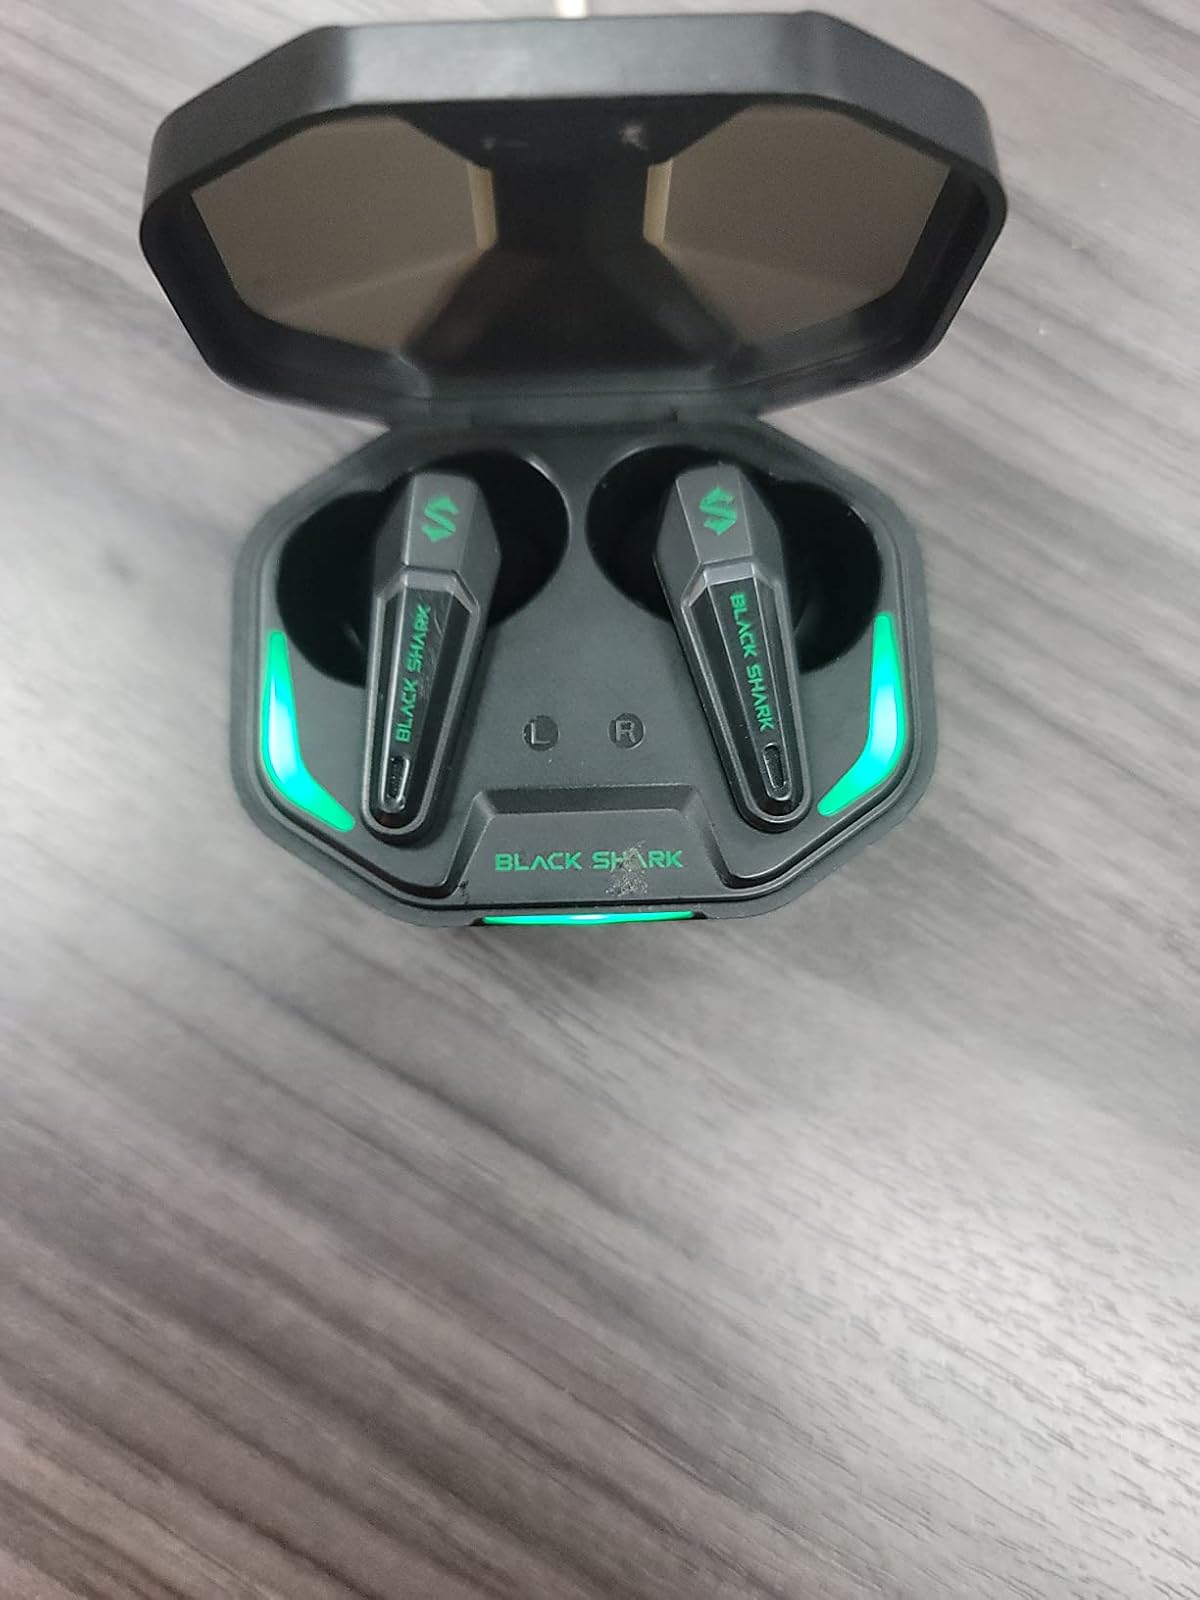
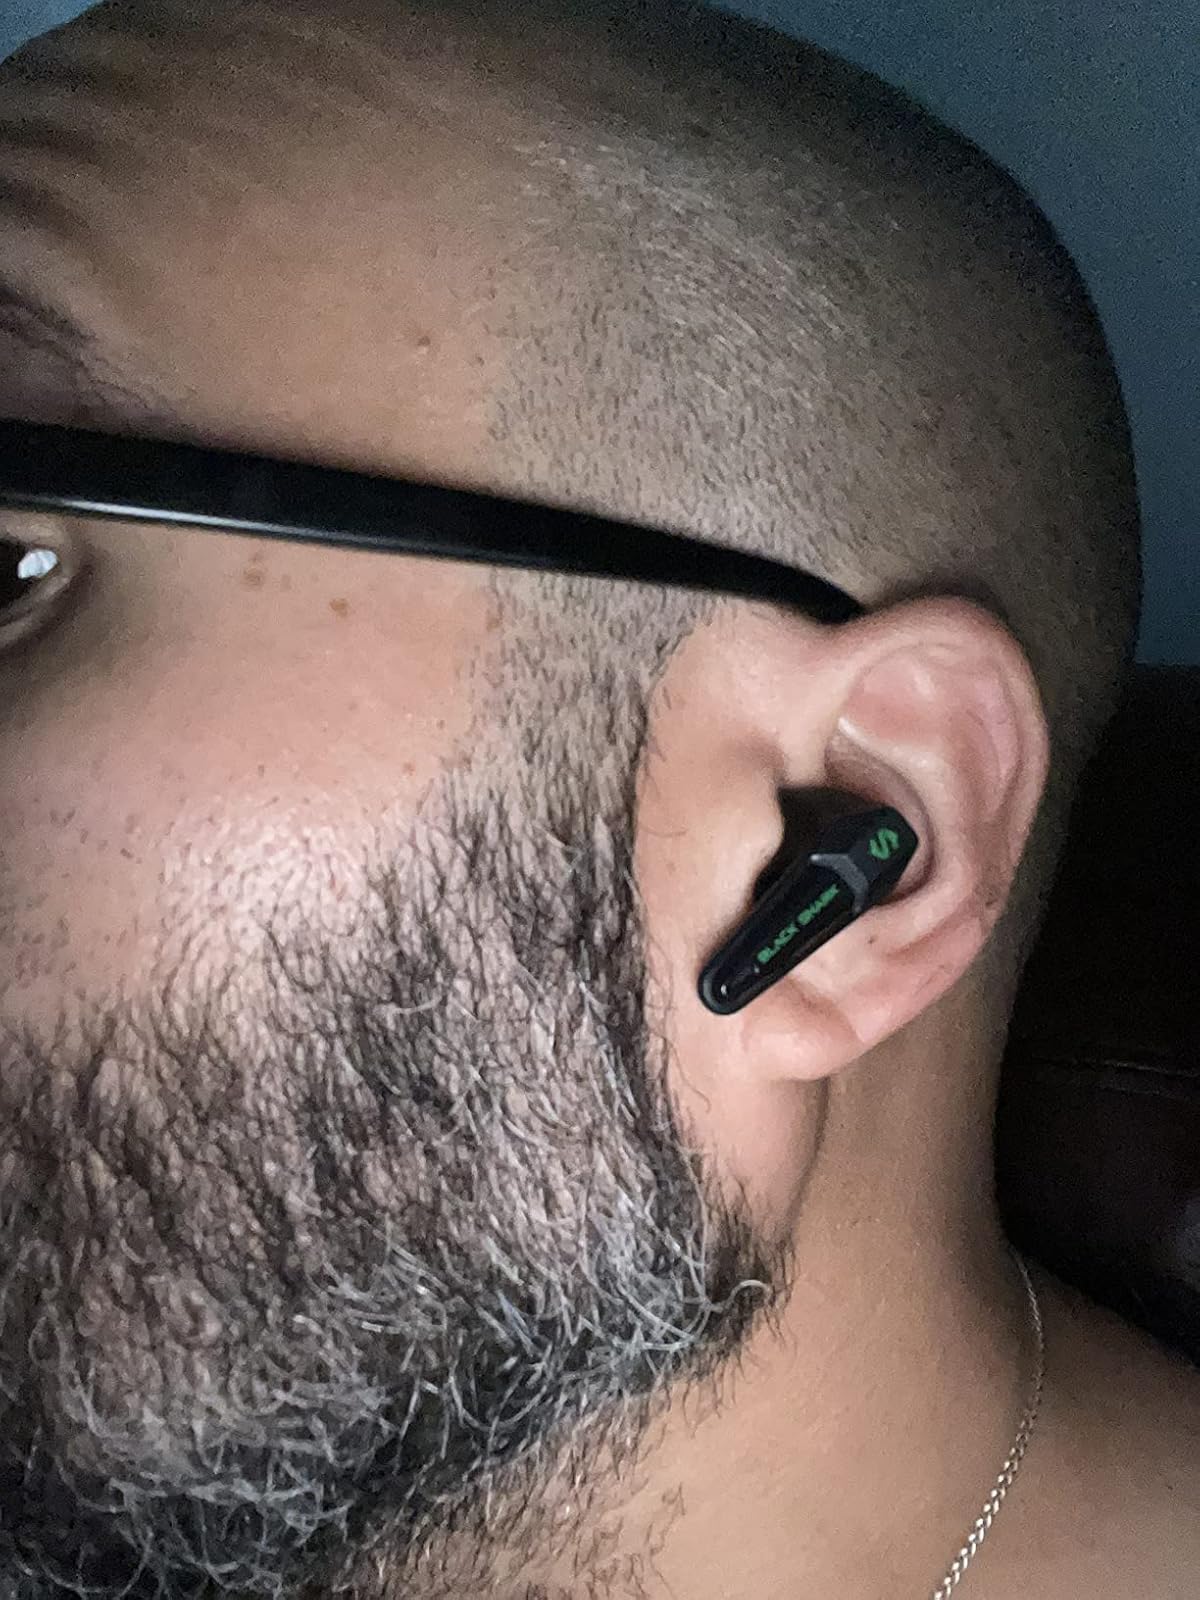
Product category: earbuds
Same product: yes